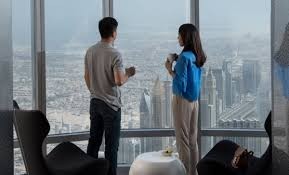
Landmark: Burj Khalifa